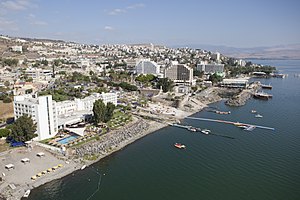
Tiberias
Tiberias ligger på bjergskråninger ved den vestlige side af Genesaret sø og med udsigt over søen og Golan-højderne i baggrunden.